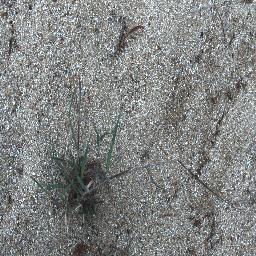
Label: negative